Sumers Lodge

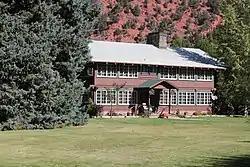

The Sumers Lodge in Glenwood Springs, Colorado is a rustic log house built in 1935 for New York financier George Sumers. It was designed by Chilson Aldrich, and some of its furnishings were designed and made by Thomas C. Molesworth.